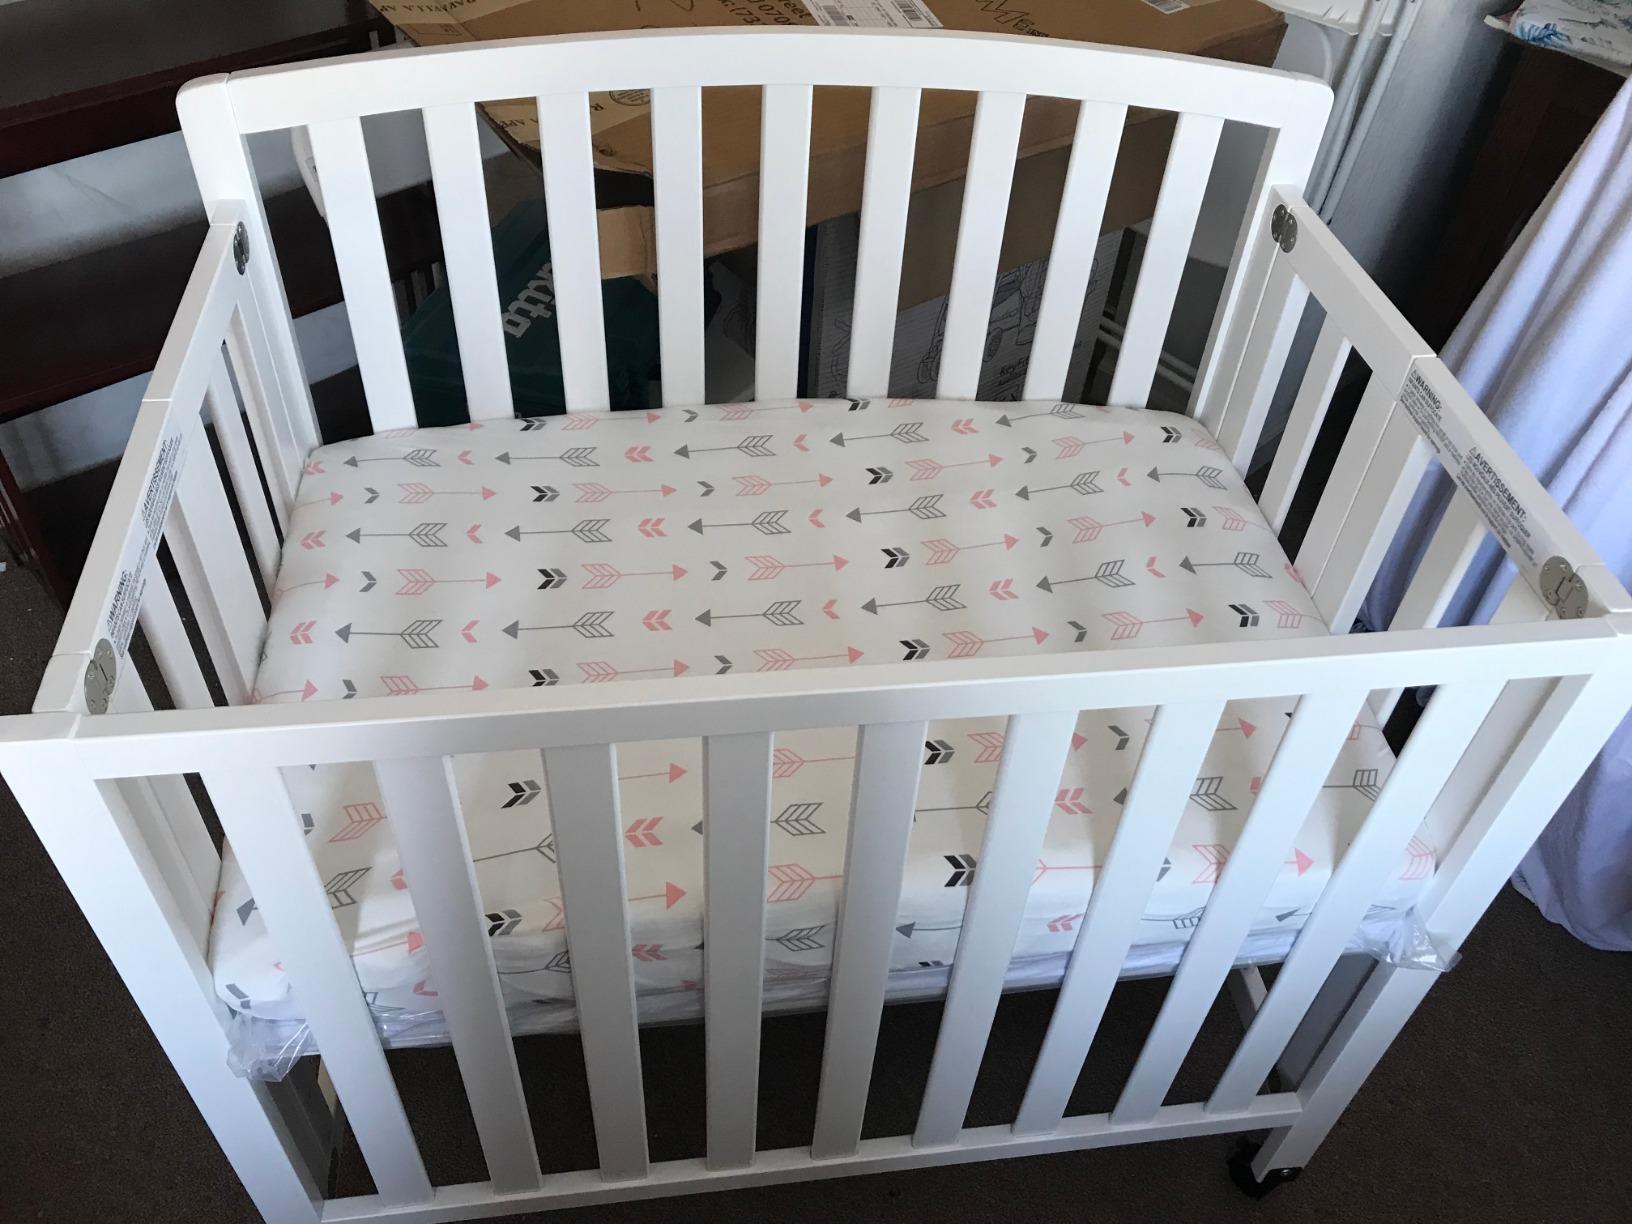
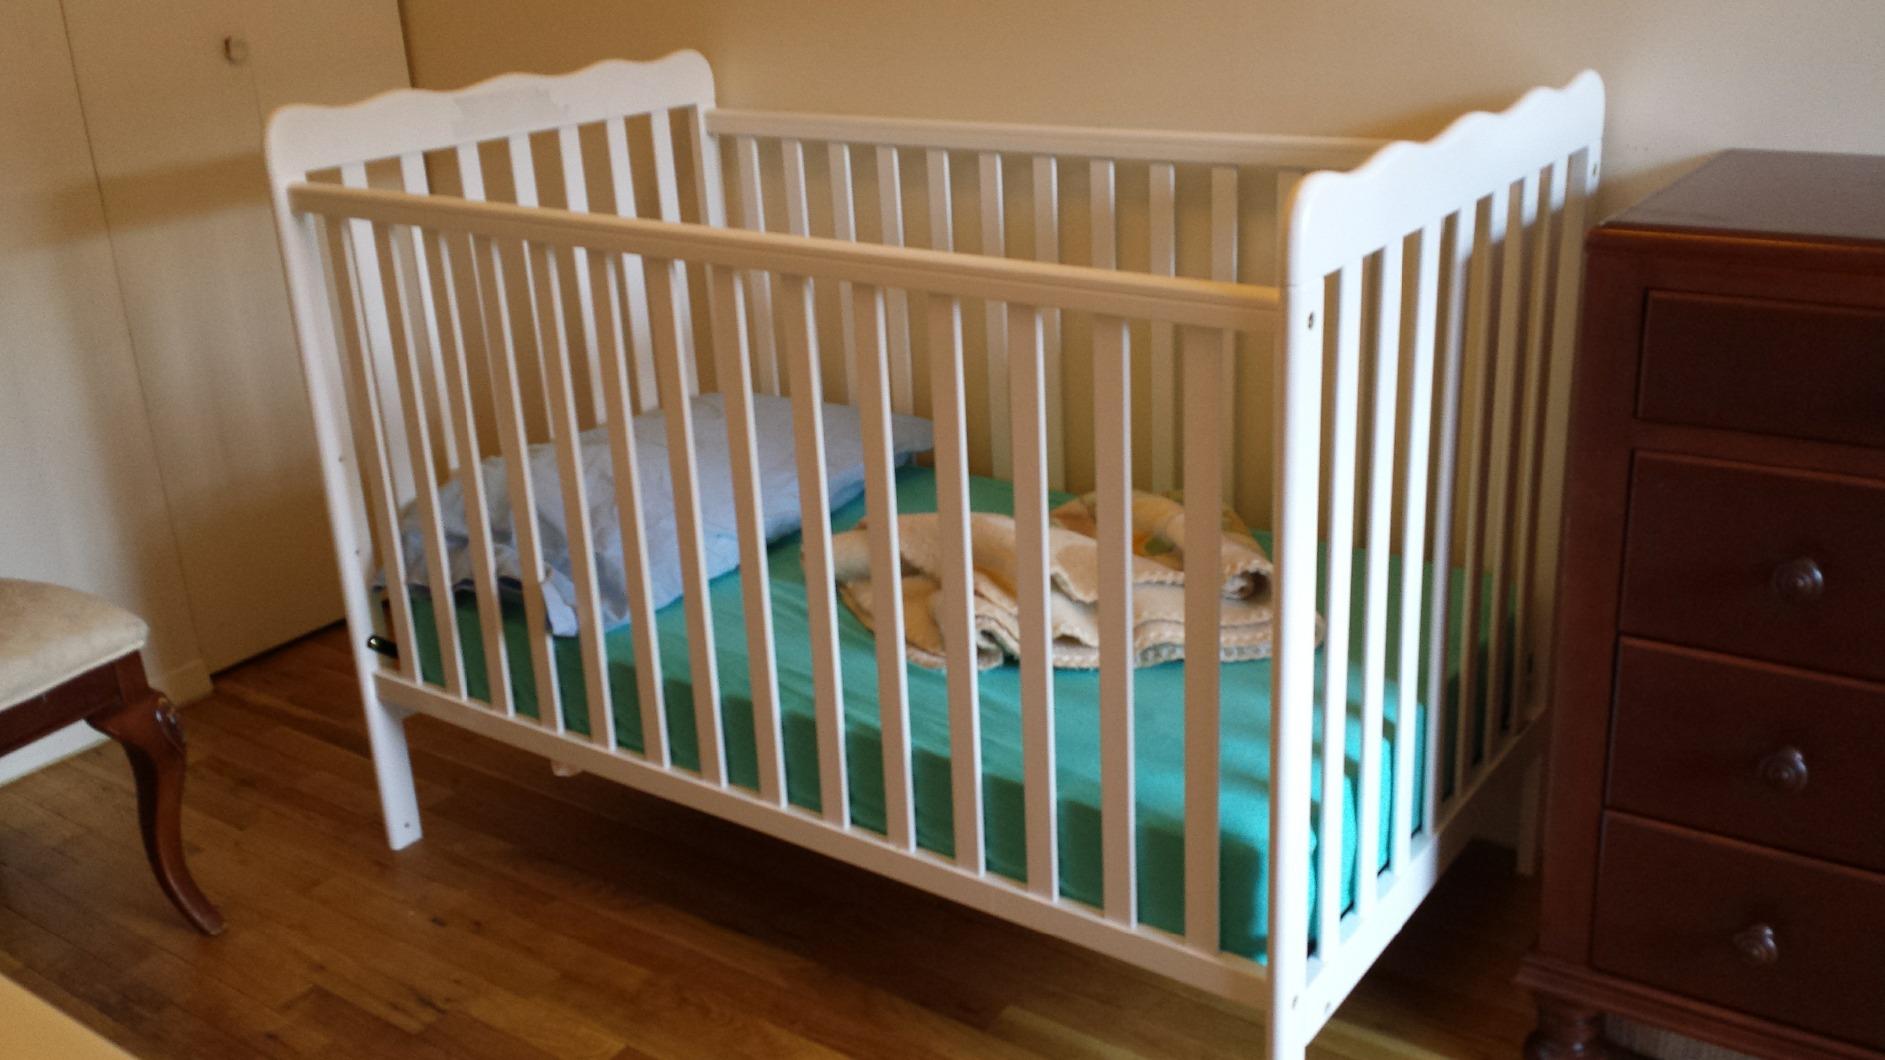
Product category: products_crib
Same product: no